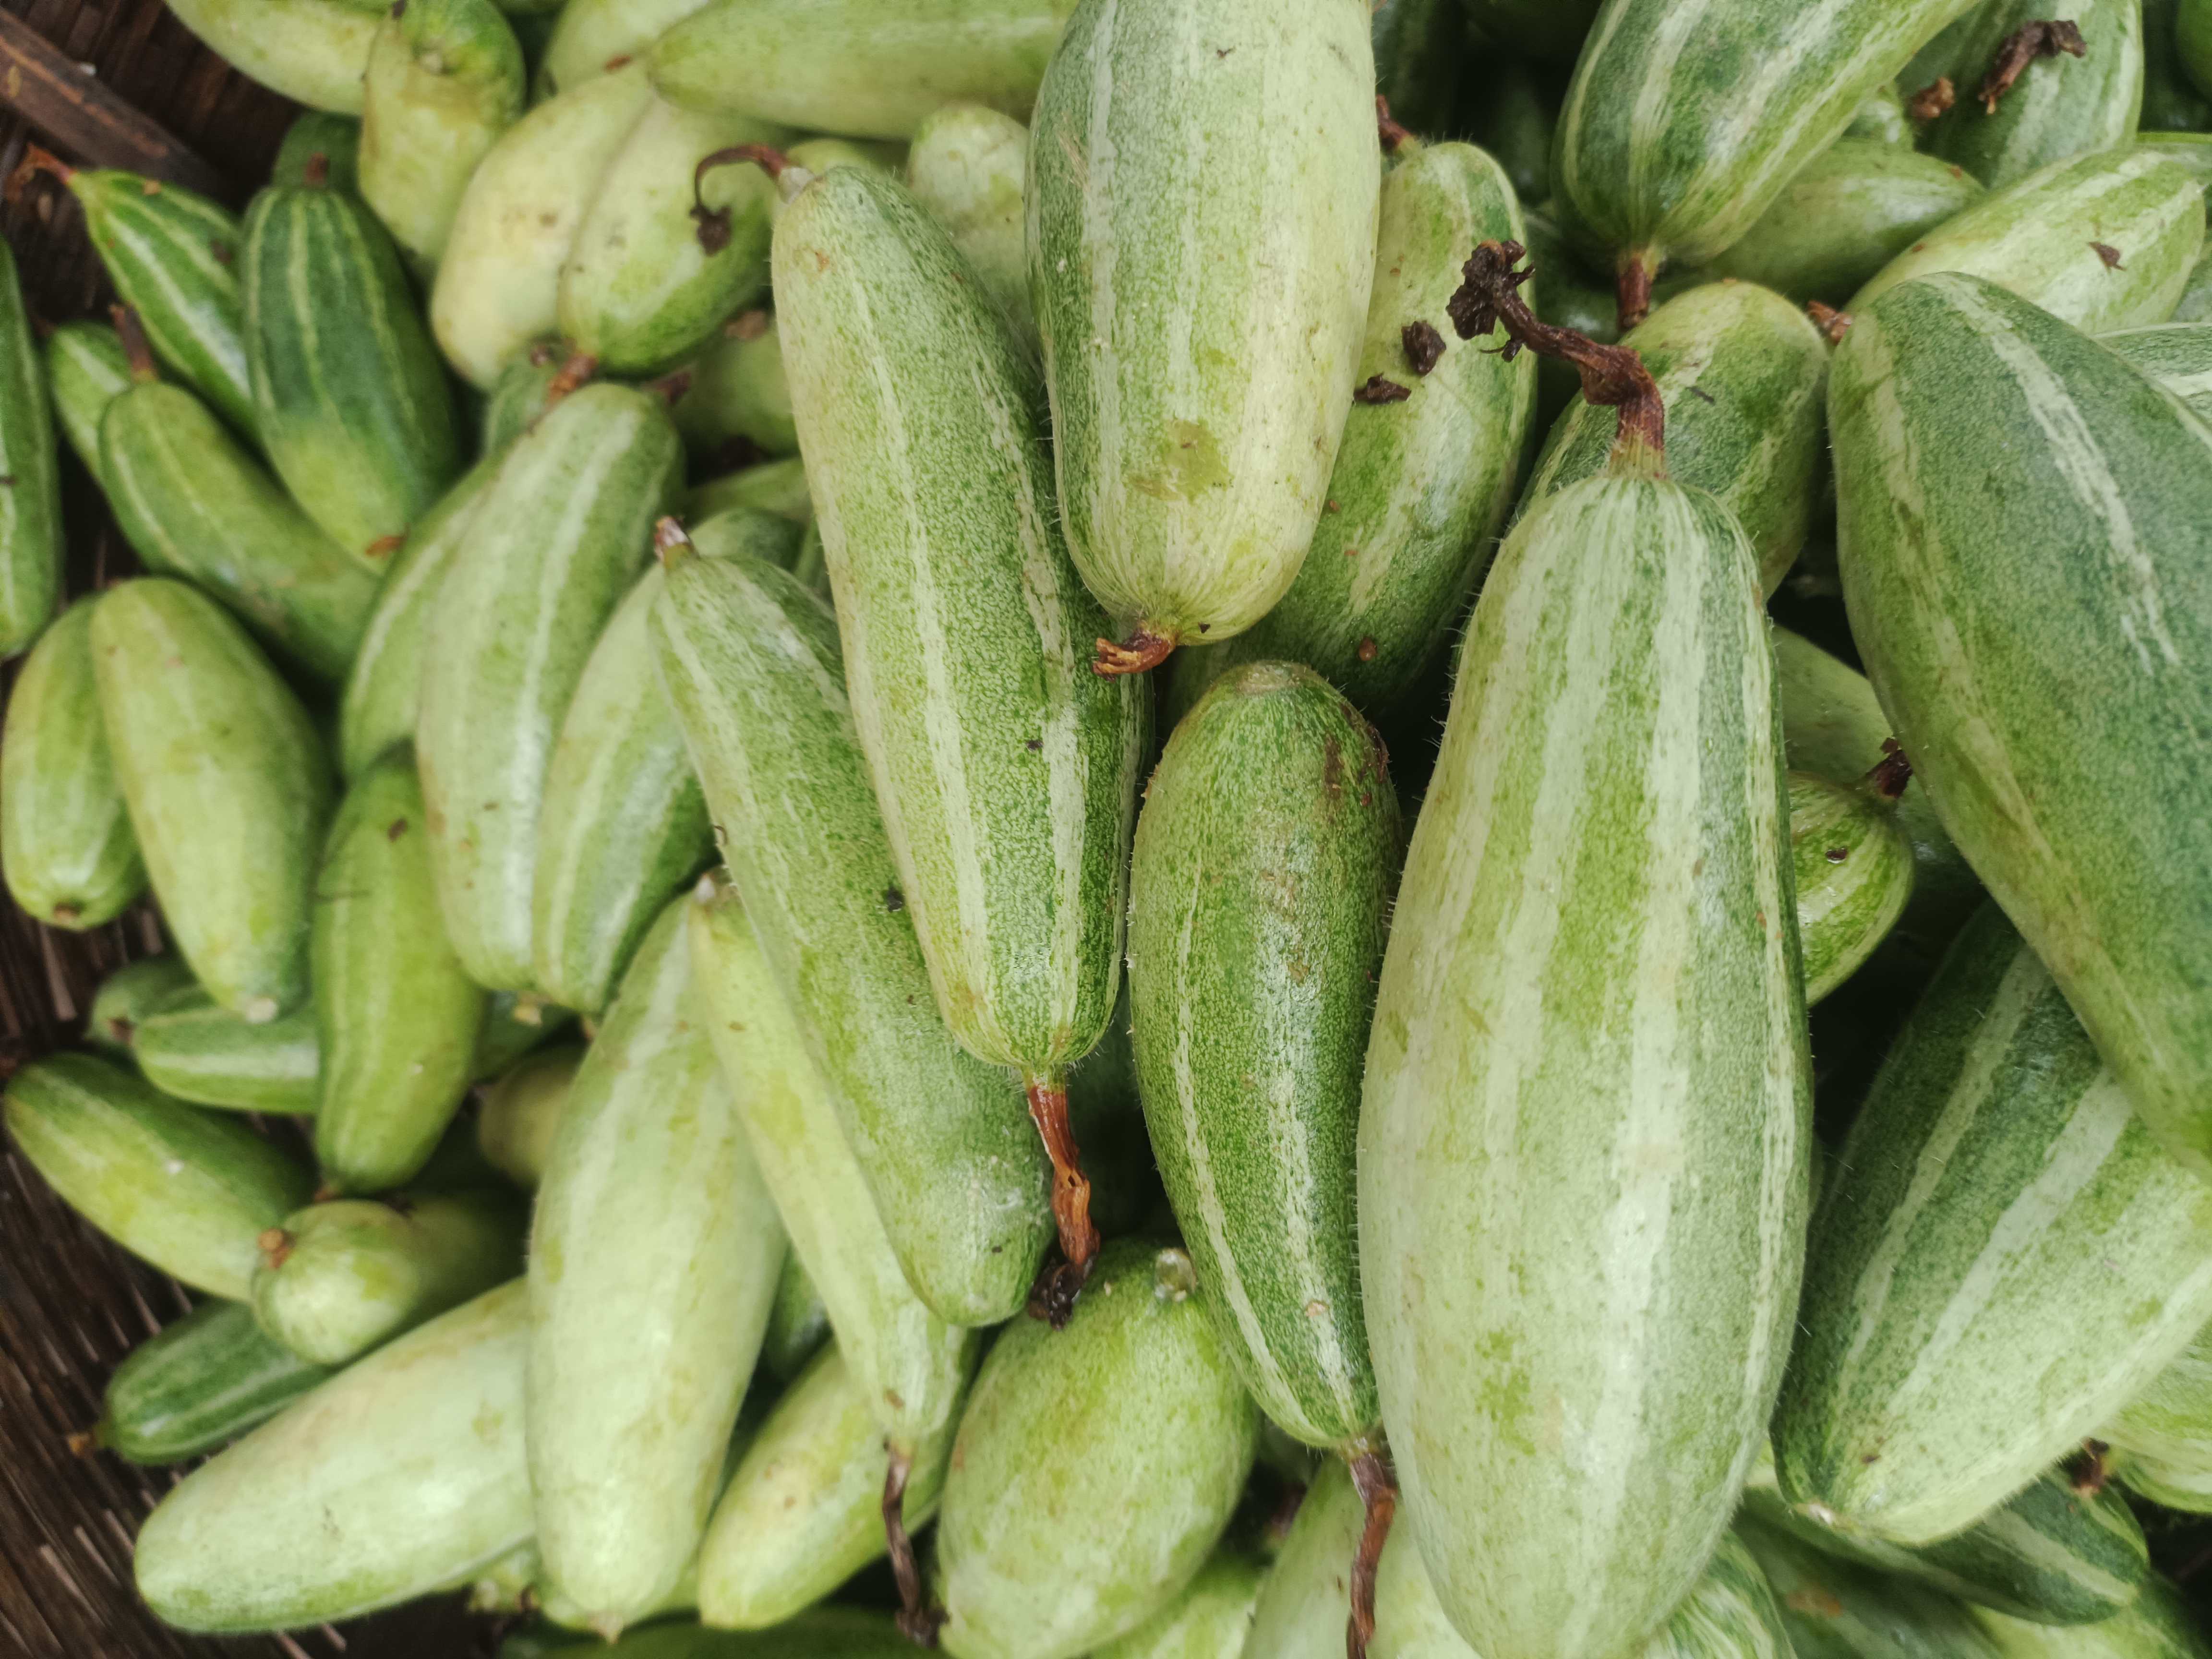
Label: Trichosanthes dioica